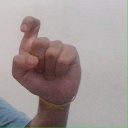
अक्षर: इ